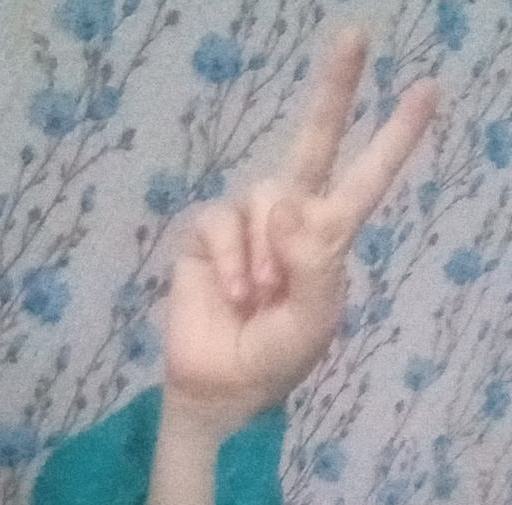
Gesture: peace